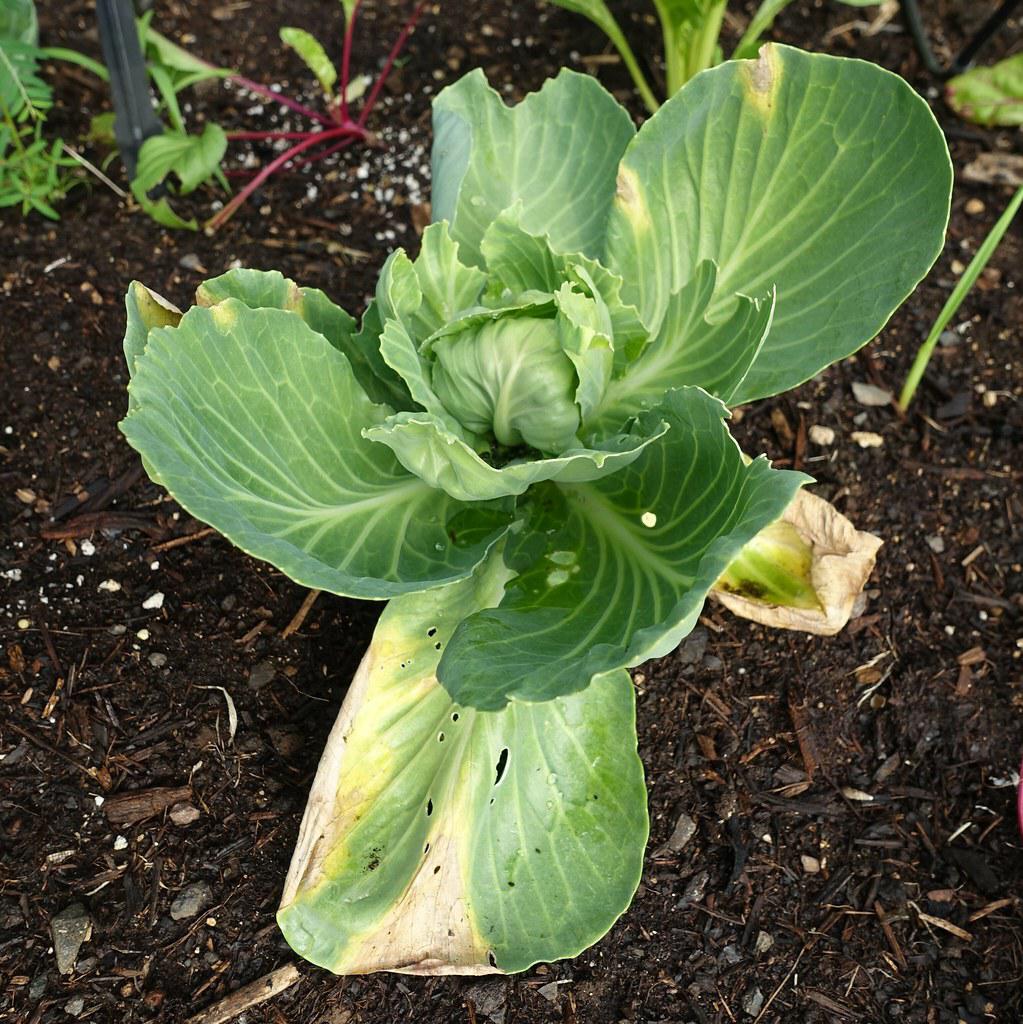
Plant: Cabbage
Disease: cabbage black rot